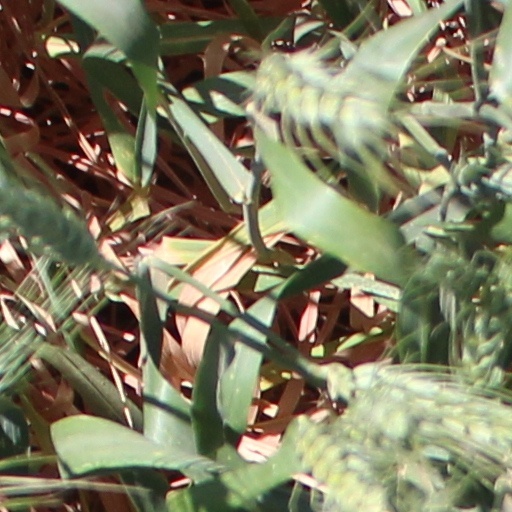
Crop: wheat